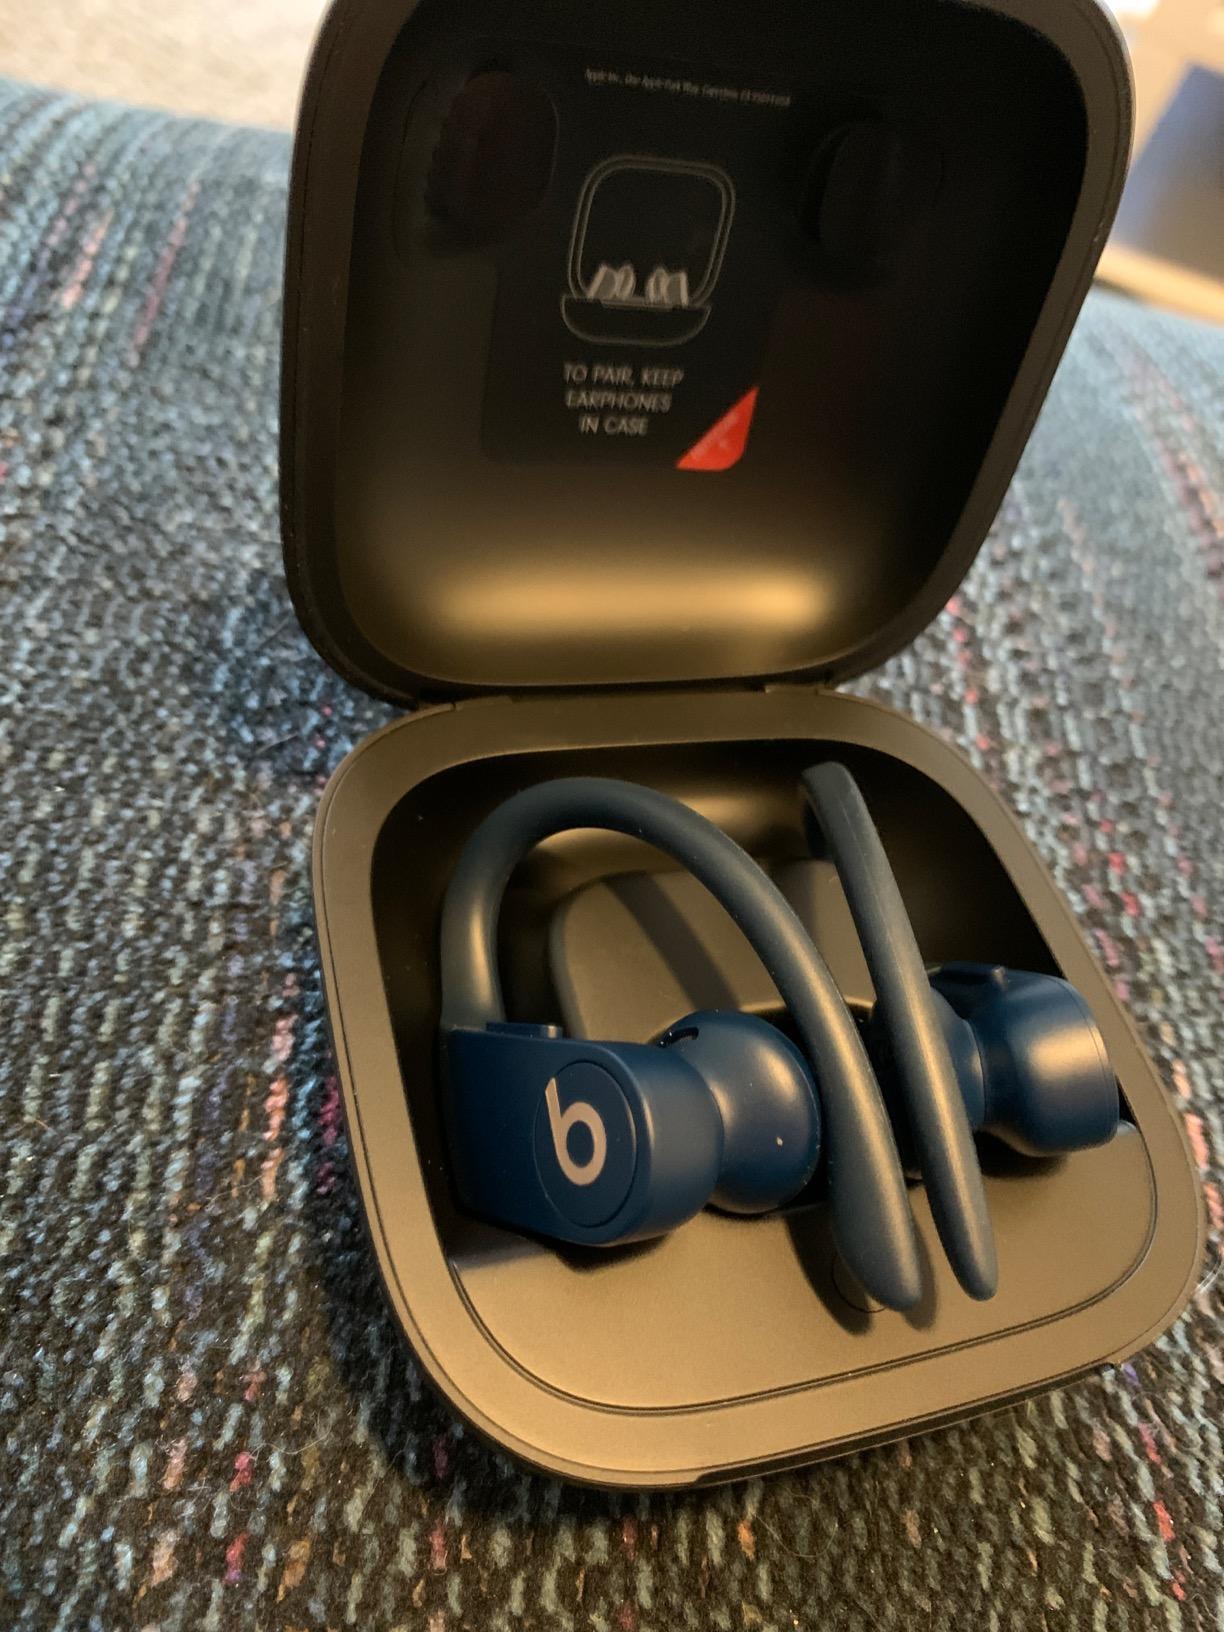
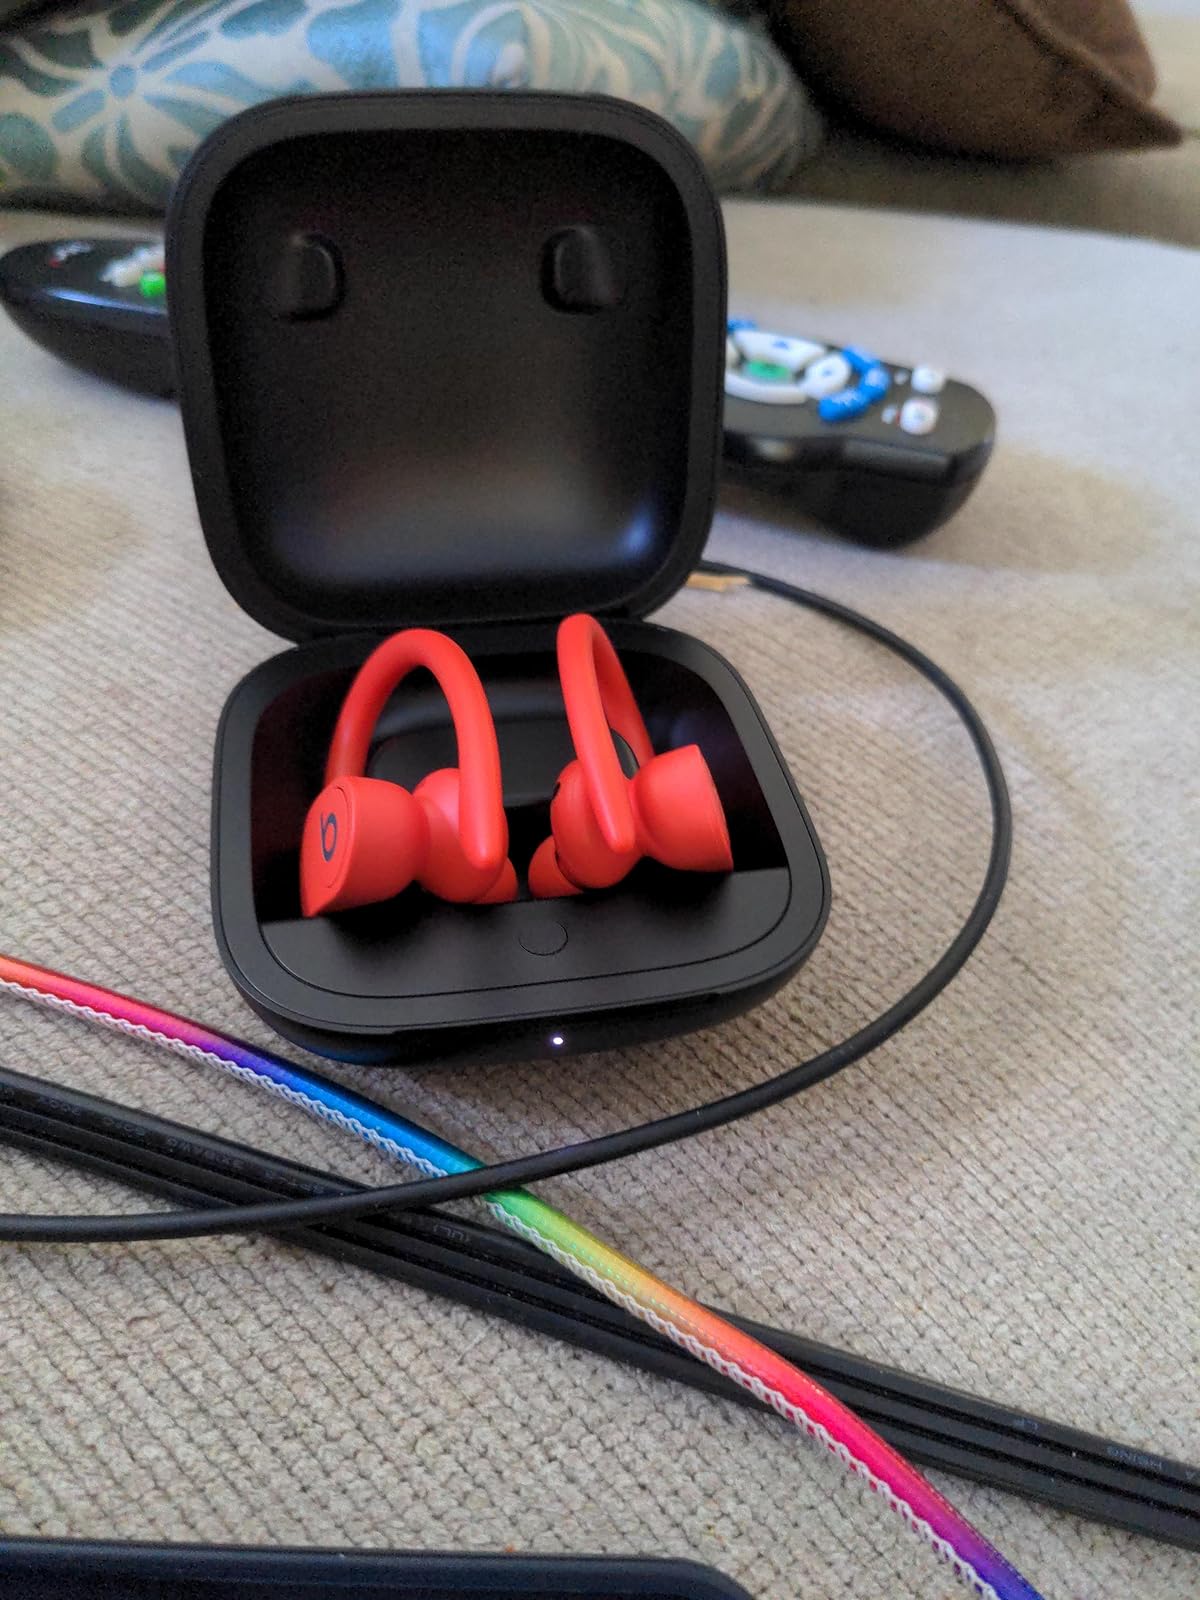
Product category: earbuds
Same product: no